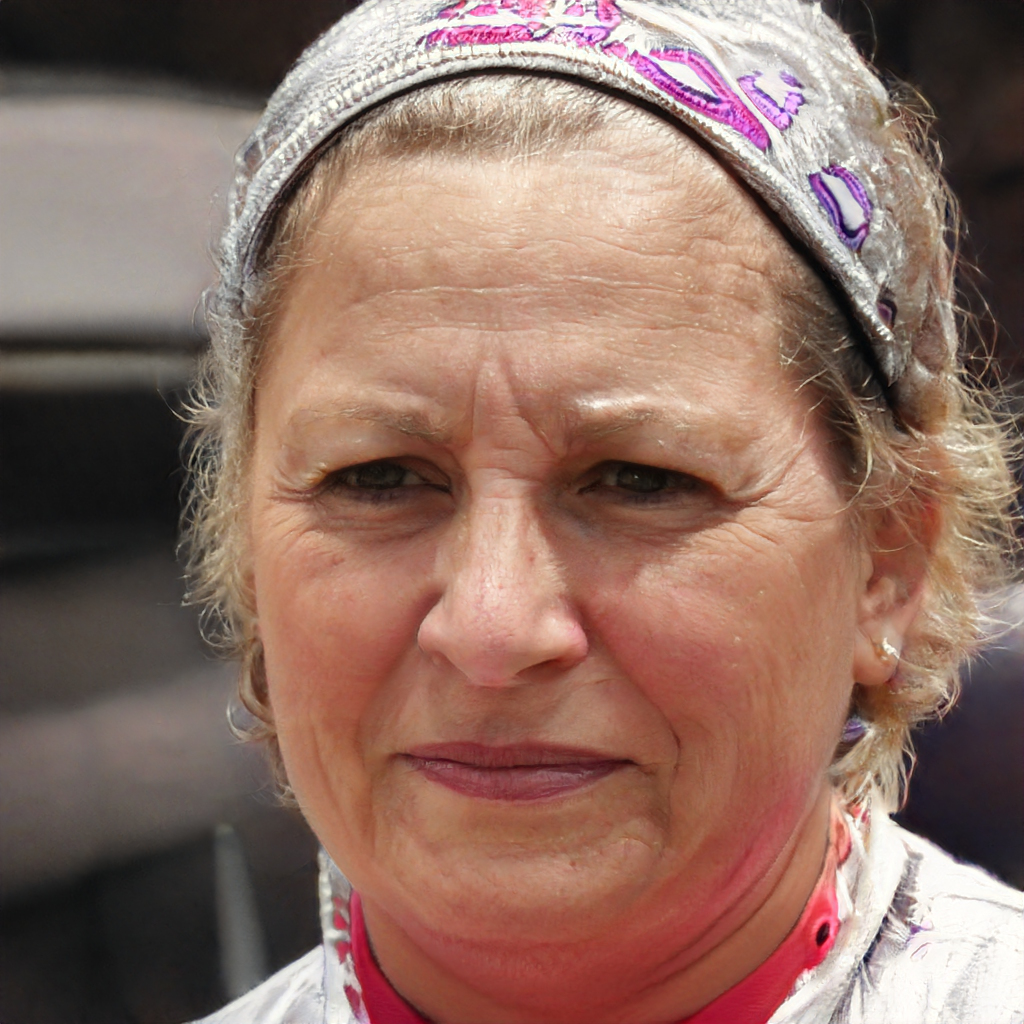
Portrait style: Real Portrait